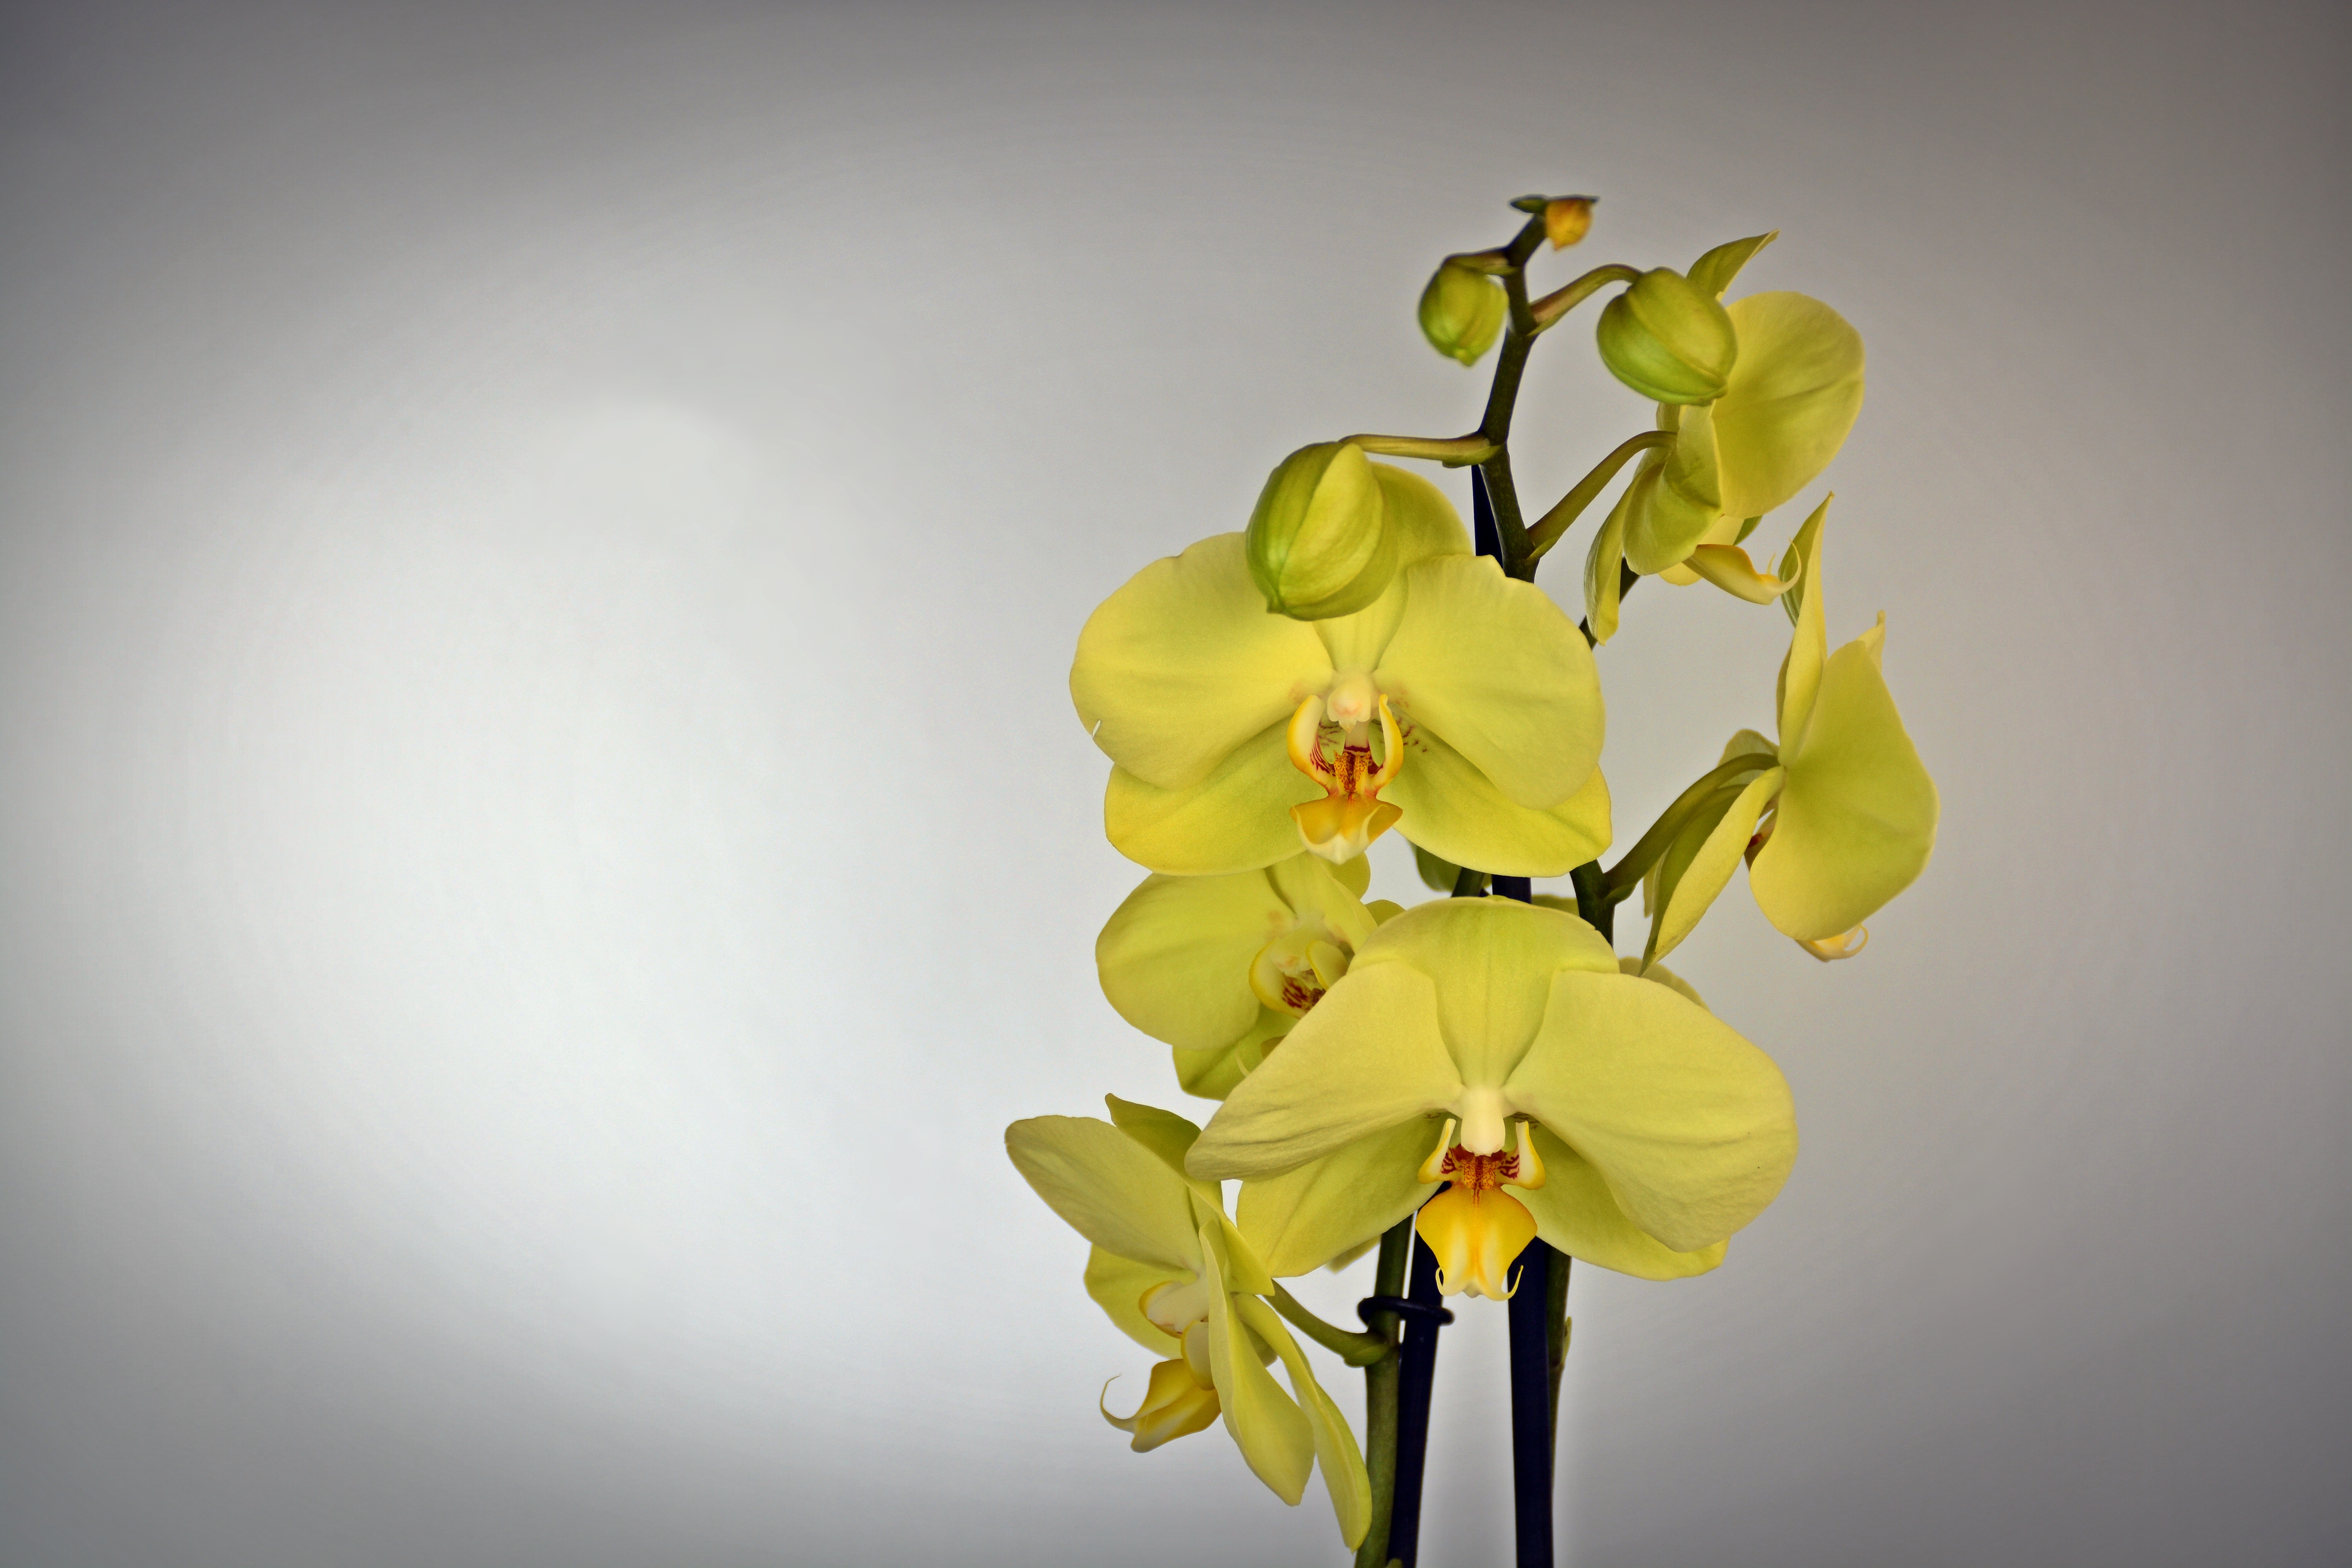
branch, blossom, plant, photography, leaf, flower, petal, bloom, green, botany, yellow, flora, orchid, close up, exotic, macro photography, flowering plant, maidenhair tree, dendrobium, plant stem, land plant, moth orchid